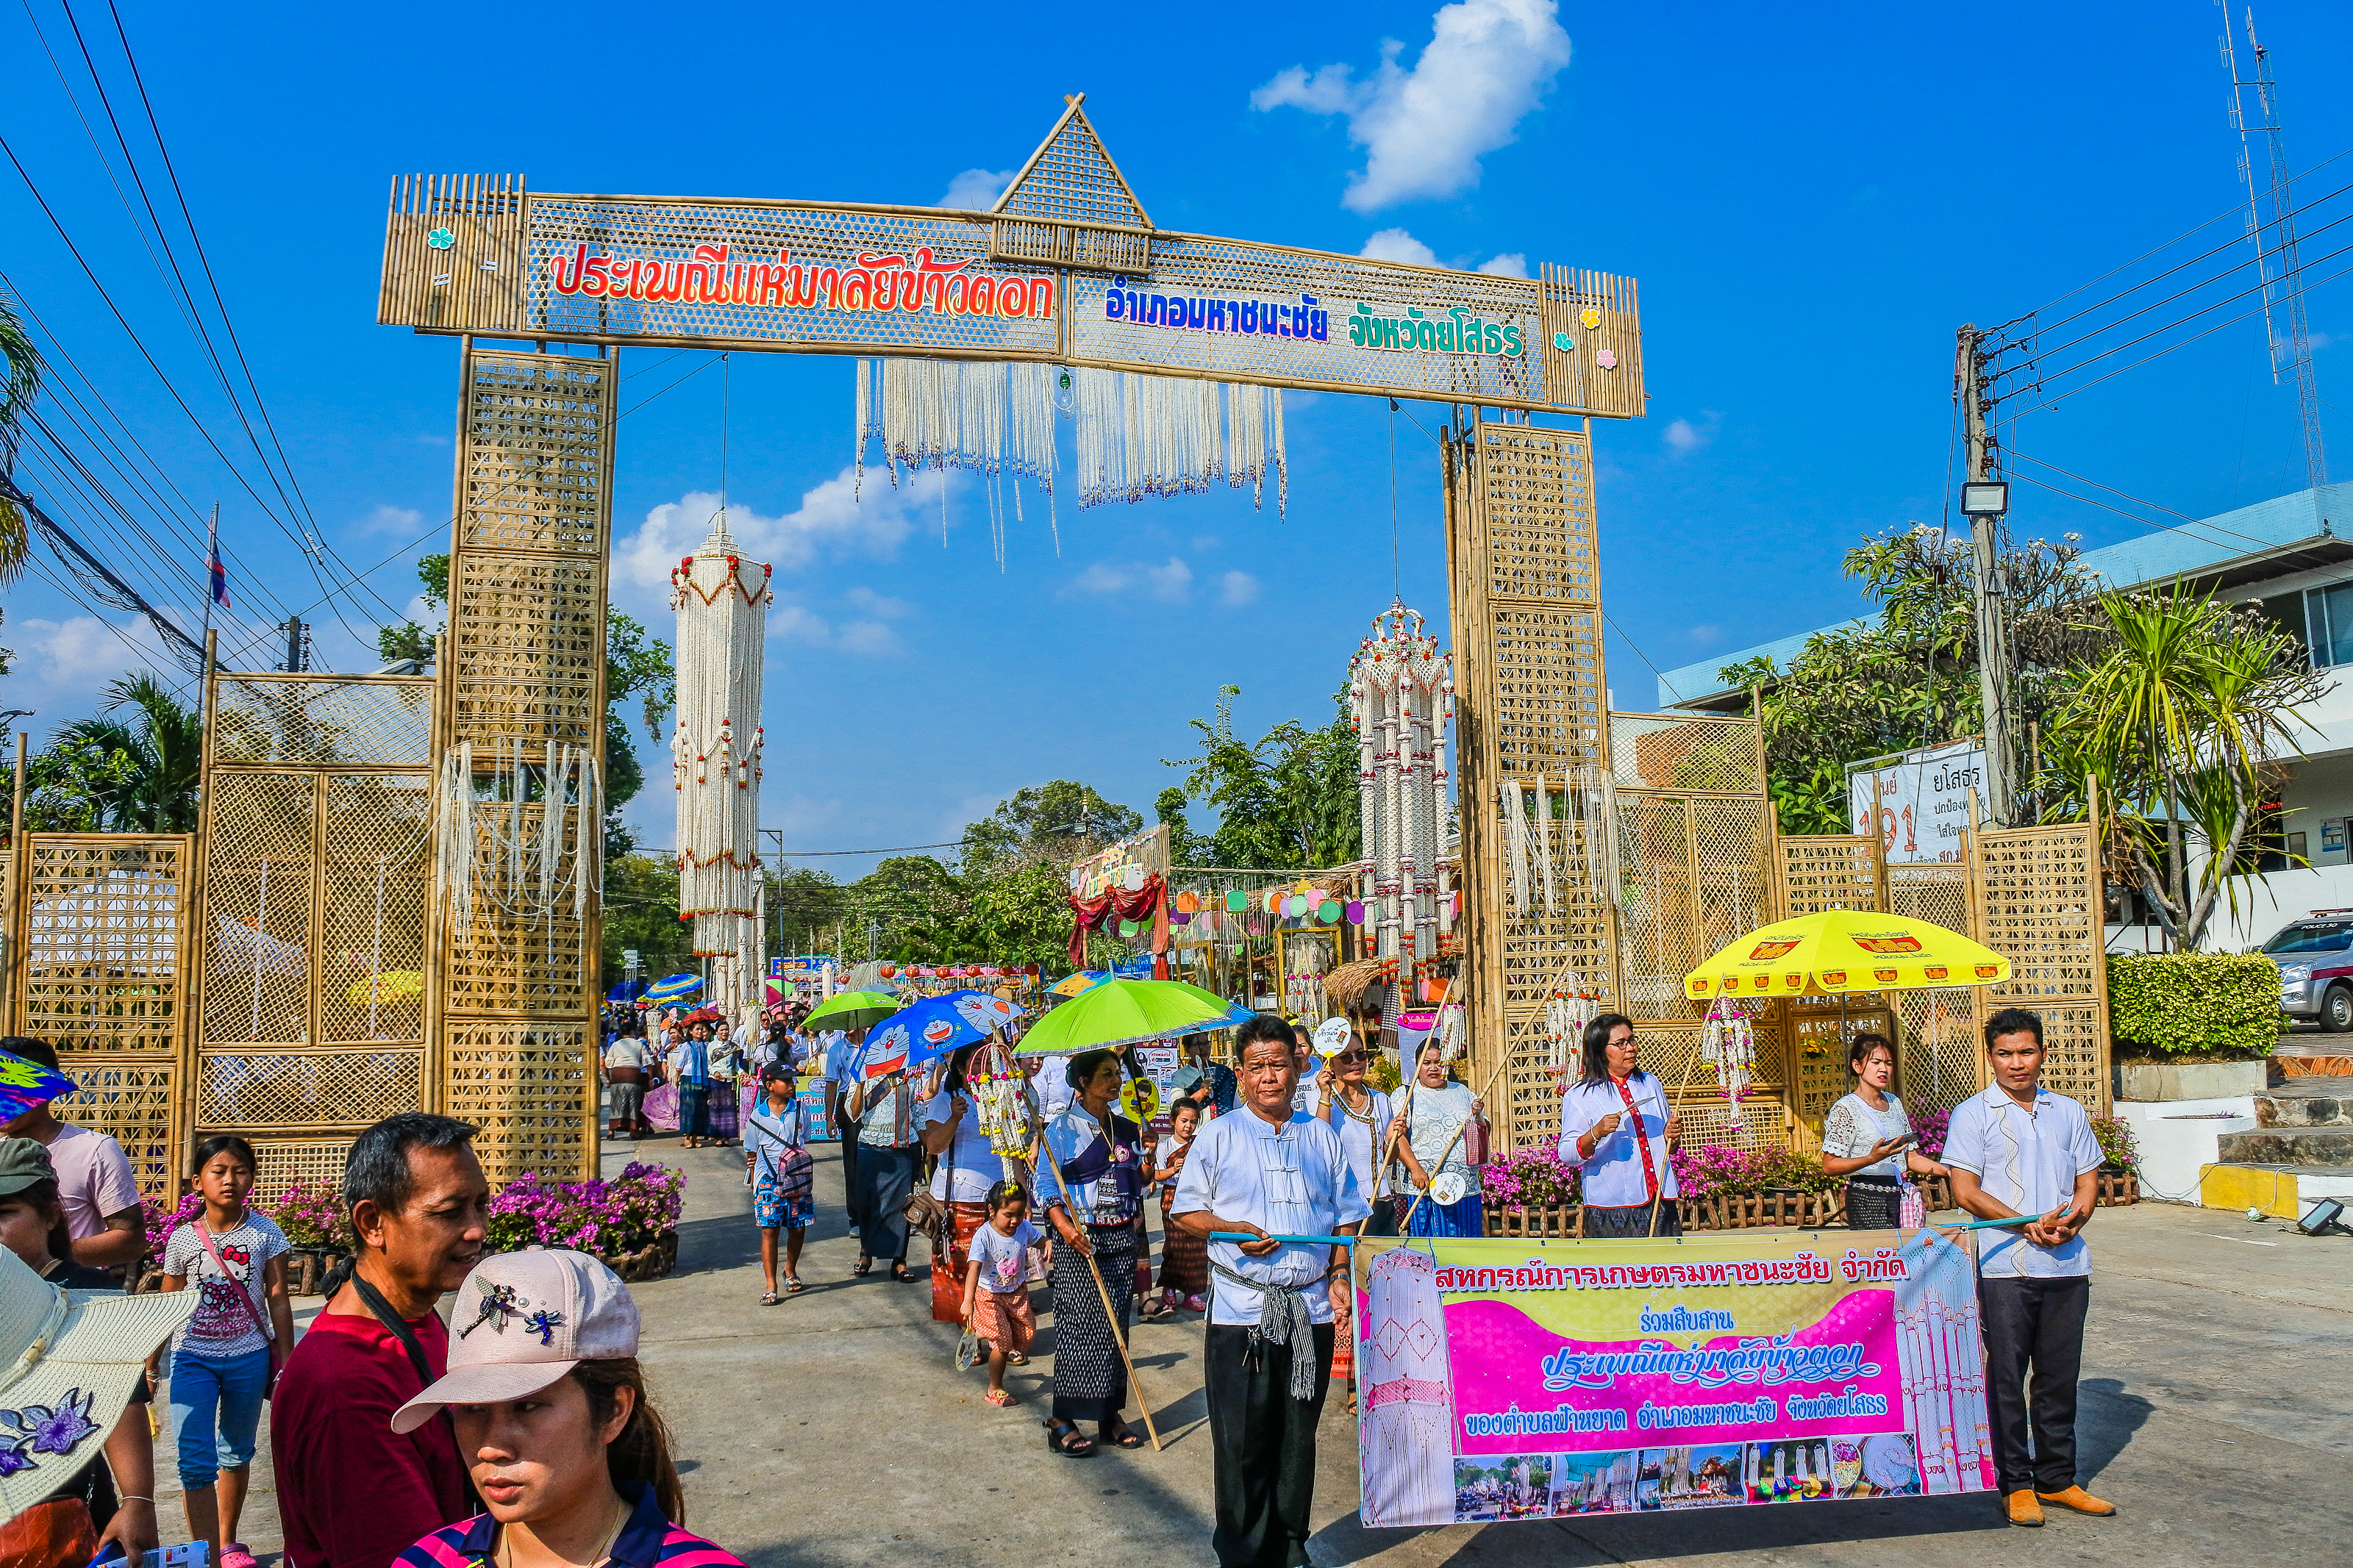
decorate, adoration, garland, sacrifice, beautify, believe, parade, buddhism, rice, adorn, strange, religion, marchers, amazing, garlands, handmade, people, sky, yellow, tourism, architecture, leisure, tree, fun, crowd, street, event, temple, recreation, festival, city, fair, arch, building, vacation, tourist attraction, road, vehicle, place of worship